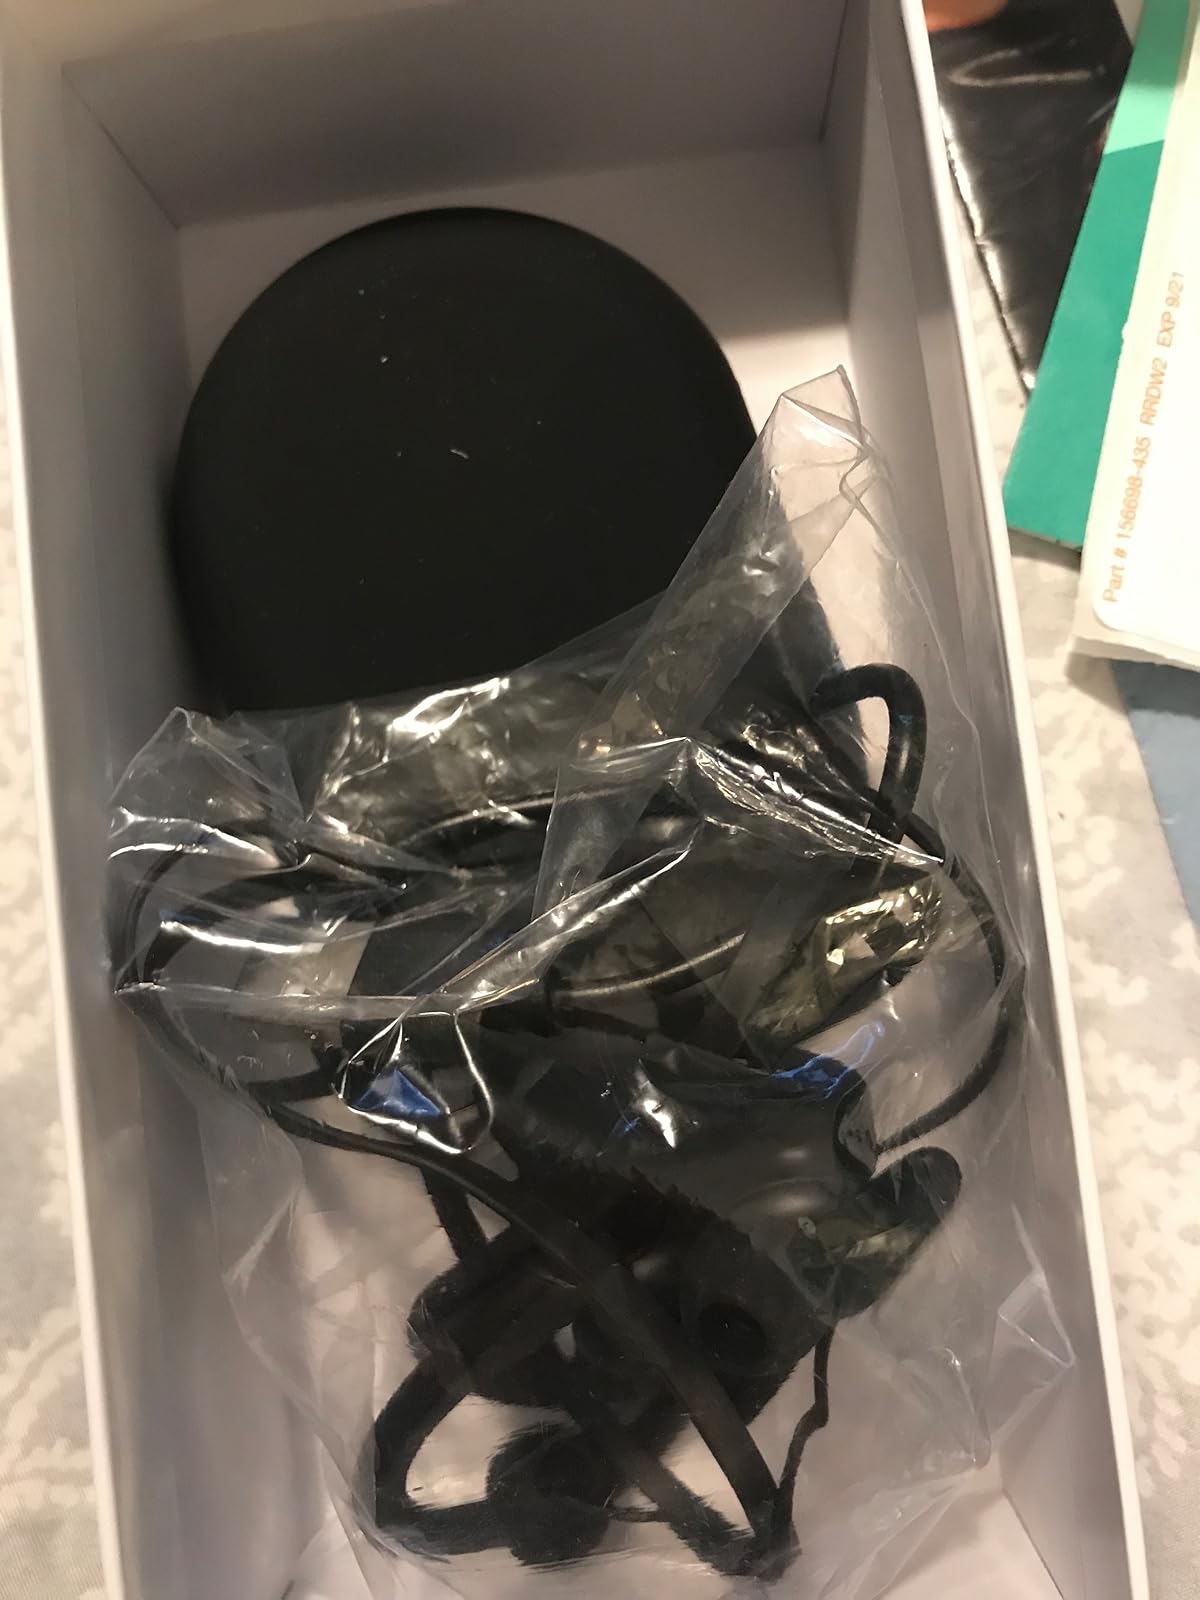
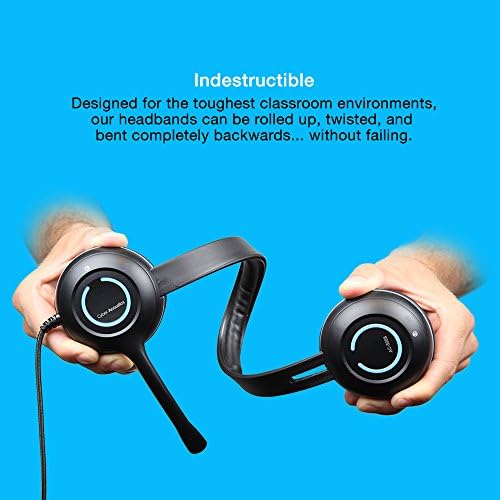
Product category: headphones
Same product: no